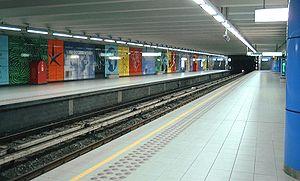
Quais de la station «Heysel» du métro de Bruxelles
Heysel /ezɛl/ est une station du métro de Bruxelles, se trouvant au nord-ouest du centre dans le quartier du Heysel près du stade Roi Baudouin, l'Atomium et le Bruparck. Celle-ci a été inaugurée le 5 juillet 1985 et a été pendant longtemps le terminus-nord de la ligne. Mais depuis le rallongement de la ligne le 25 août 1998, la station Roi Baudouin a repris cette fonction. En même temps que le rallongement, on décida de couvrir la station et de l'agrandir. L'agrandissement est utile lors de grands évènements organisés à Brussels Expo ou dans le stade. La même année eut également lieu l'inauguration de l'œuvre d'art signée Jean-François Octave, retraçant l'histoire du site et de l'expo 58 sur les murs intérieurs de la station.